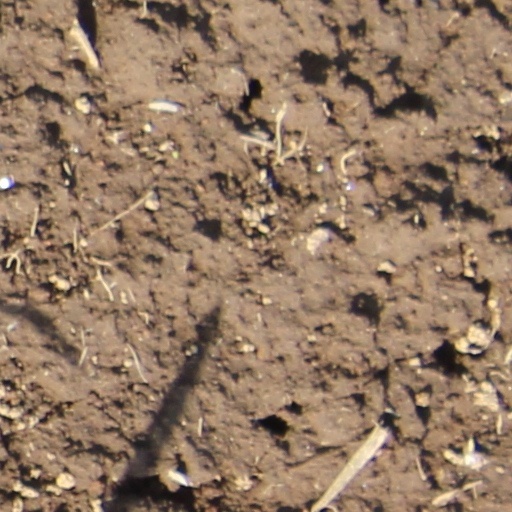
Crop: wheat